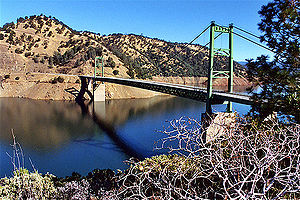
Længste hængebroer / Længste hængebroer
Bidwell Bar broen
Liste over de længste hængebroer i verden identificerer hængebroer, der har et spænd på over 300 meter, i rækkefølge efter aftagende længde. Dette er den mest brugte måde til at sammenligne hængebroer.